Dragon's Lair

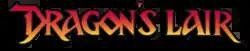

Dragon's Lair is a video game franchise created by Rick Dyer. The series is notable for its film-quality animation by ex-Disney animator Don Bluth, and complex decades-long history of being ported to many platforms. It has also been adapted into television and comic books.